New Egypt Speedway

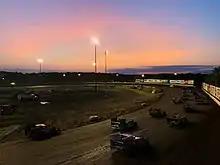
New Egypt Speedway in May 2019

New Egypt Speedway is a 7/16 mile clay race track in New Egypt, New Jersey. The track hosted the NASCAR Whelen Modified Tour on a quarter mile asphalt track in the 1980s.